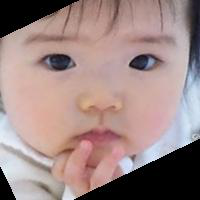
Age group: age 01-10